Buntkicktgut

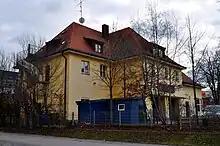
View of Buntkicktgut office on the Theresienhöhe

Buntkicktgut is an intercultural street football league for children and young people. Unique in Europe, the non-profit organization brings children, young people, and adults together from different cultures and social backgrounds in a playful way through its ongoing pioneering work. The approach develops boys and girls all year round, through continuous leagues in several different age groups. With its special form of participation, integration, and identification, Buntkicktgut harnesses the power of street football to enhance the social prospects of the youth based on the promise that football is a common language that it is understood worldwide.